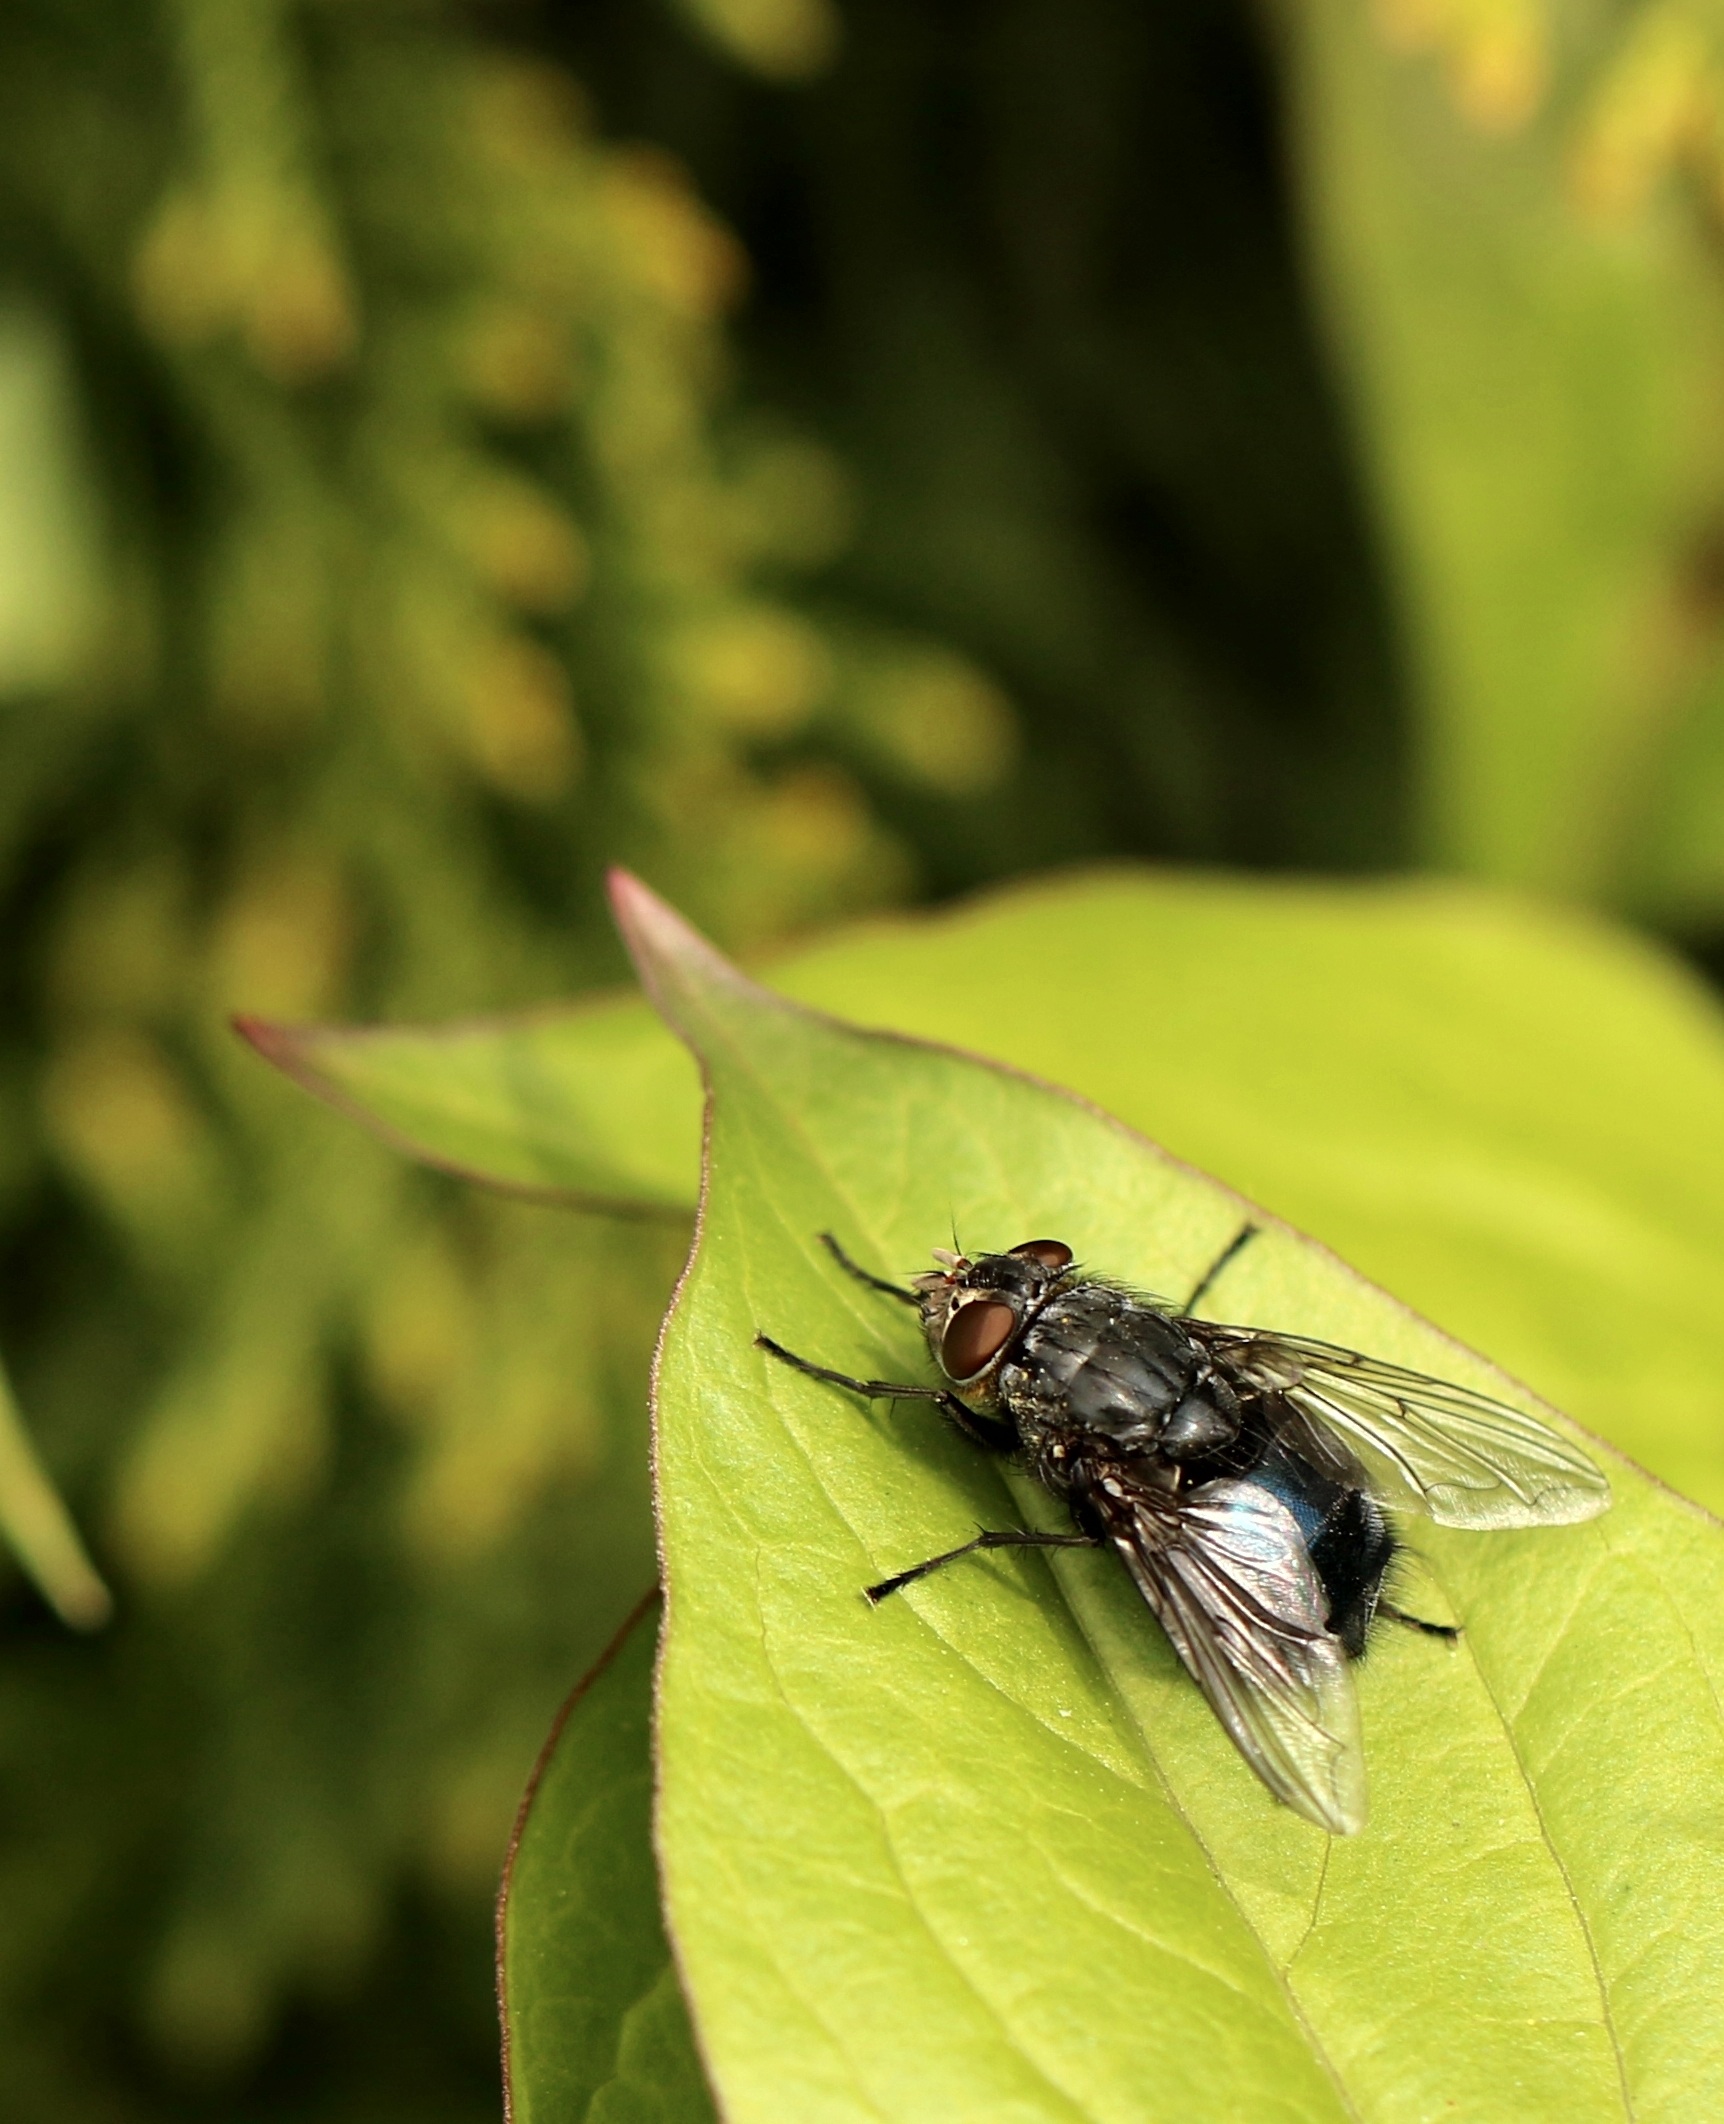
nature, plant, photography, leaf, flower, fly, wildlife, green, insect, macro, botany, garden, closeup, flora, fauna, invertebrate, close up, bow tie, legs, wings, hairy, zoom, nectar, macro photography, mucha, leaf texture